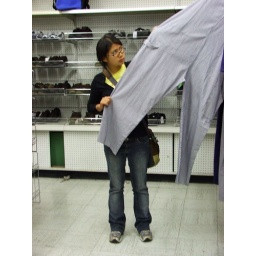
girls in white dresses with blue satin sashes...